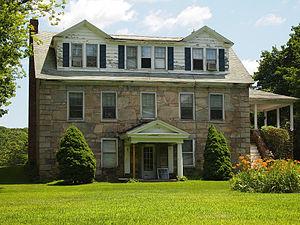
Waterford est une ville du comté de New London dans l’État du Connecticut, aux États-Unis. Selon le recensement de 2010, elle compte 19 517 habitants.